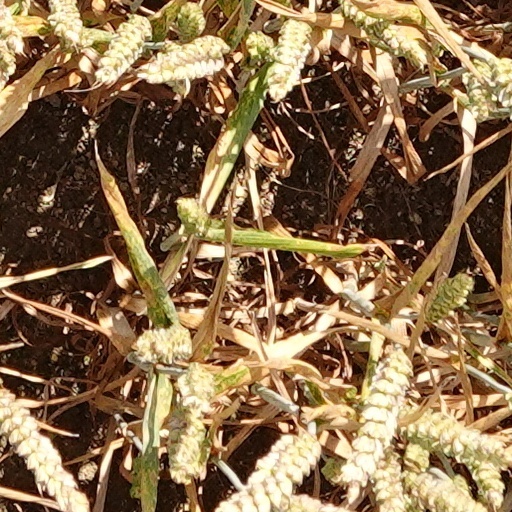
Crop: wheat